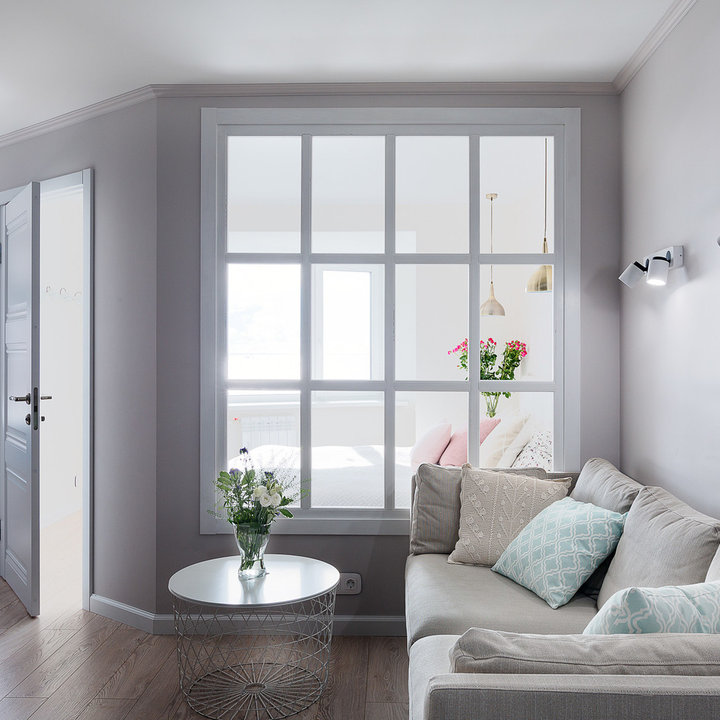
Style: Scandinavian